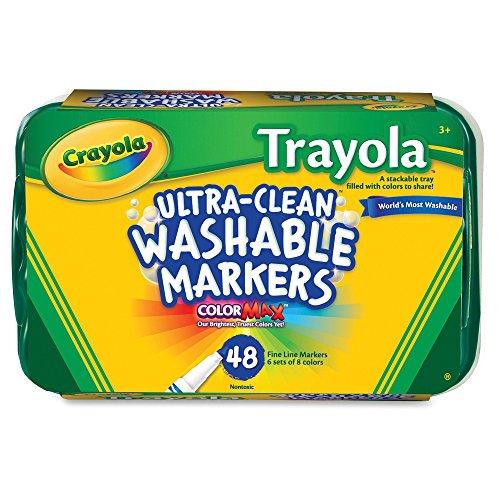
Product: Crayola; Ultra-Clean; Fine Line Markers; Art Tools; 48 ct.; 6 Each of 8 Different Colors; Bright, Bold Washable Colors
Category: Toys & Games | Arts & Crafts | Drawing & Painting Supplies | Coloring Pens & Markers
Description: Crayola Washable Markers are now ULTRA WASHABLE Washable from skin, clothing, and painted walls.
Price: $24.75